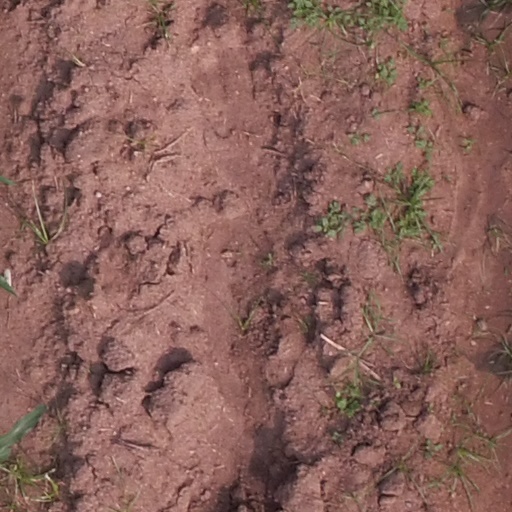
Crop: maize; corn